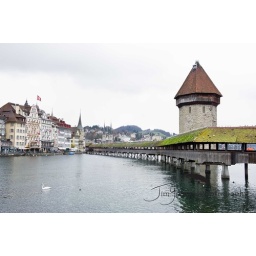
Lucerne, Switzerland. The original bridge burned down, but, it was the oldest wooden bridge in Europe.